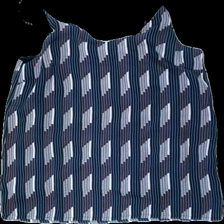
View: front
Type: Top
Category: Ladies
Brand: Not in the list
Brand text on label: minus
Colors: Blue, White, Orange
Material: 72% polyester, 28% cotton
Pattern: Other
Cut: Loose, Cropped
Size: 42
Season: Spring
Price range: 100-150
Recommended usage: Reuse